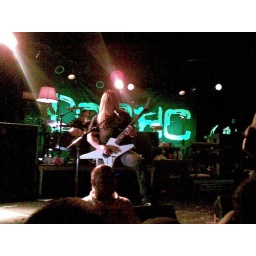
Cob at the glass house in pomona. 10/11/09